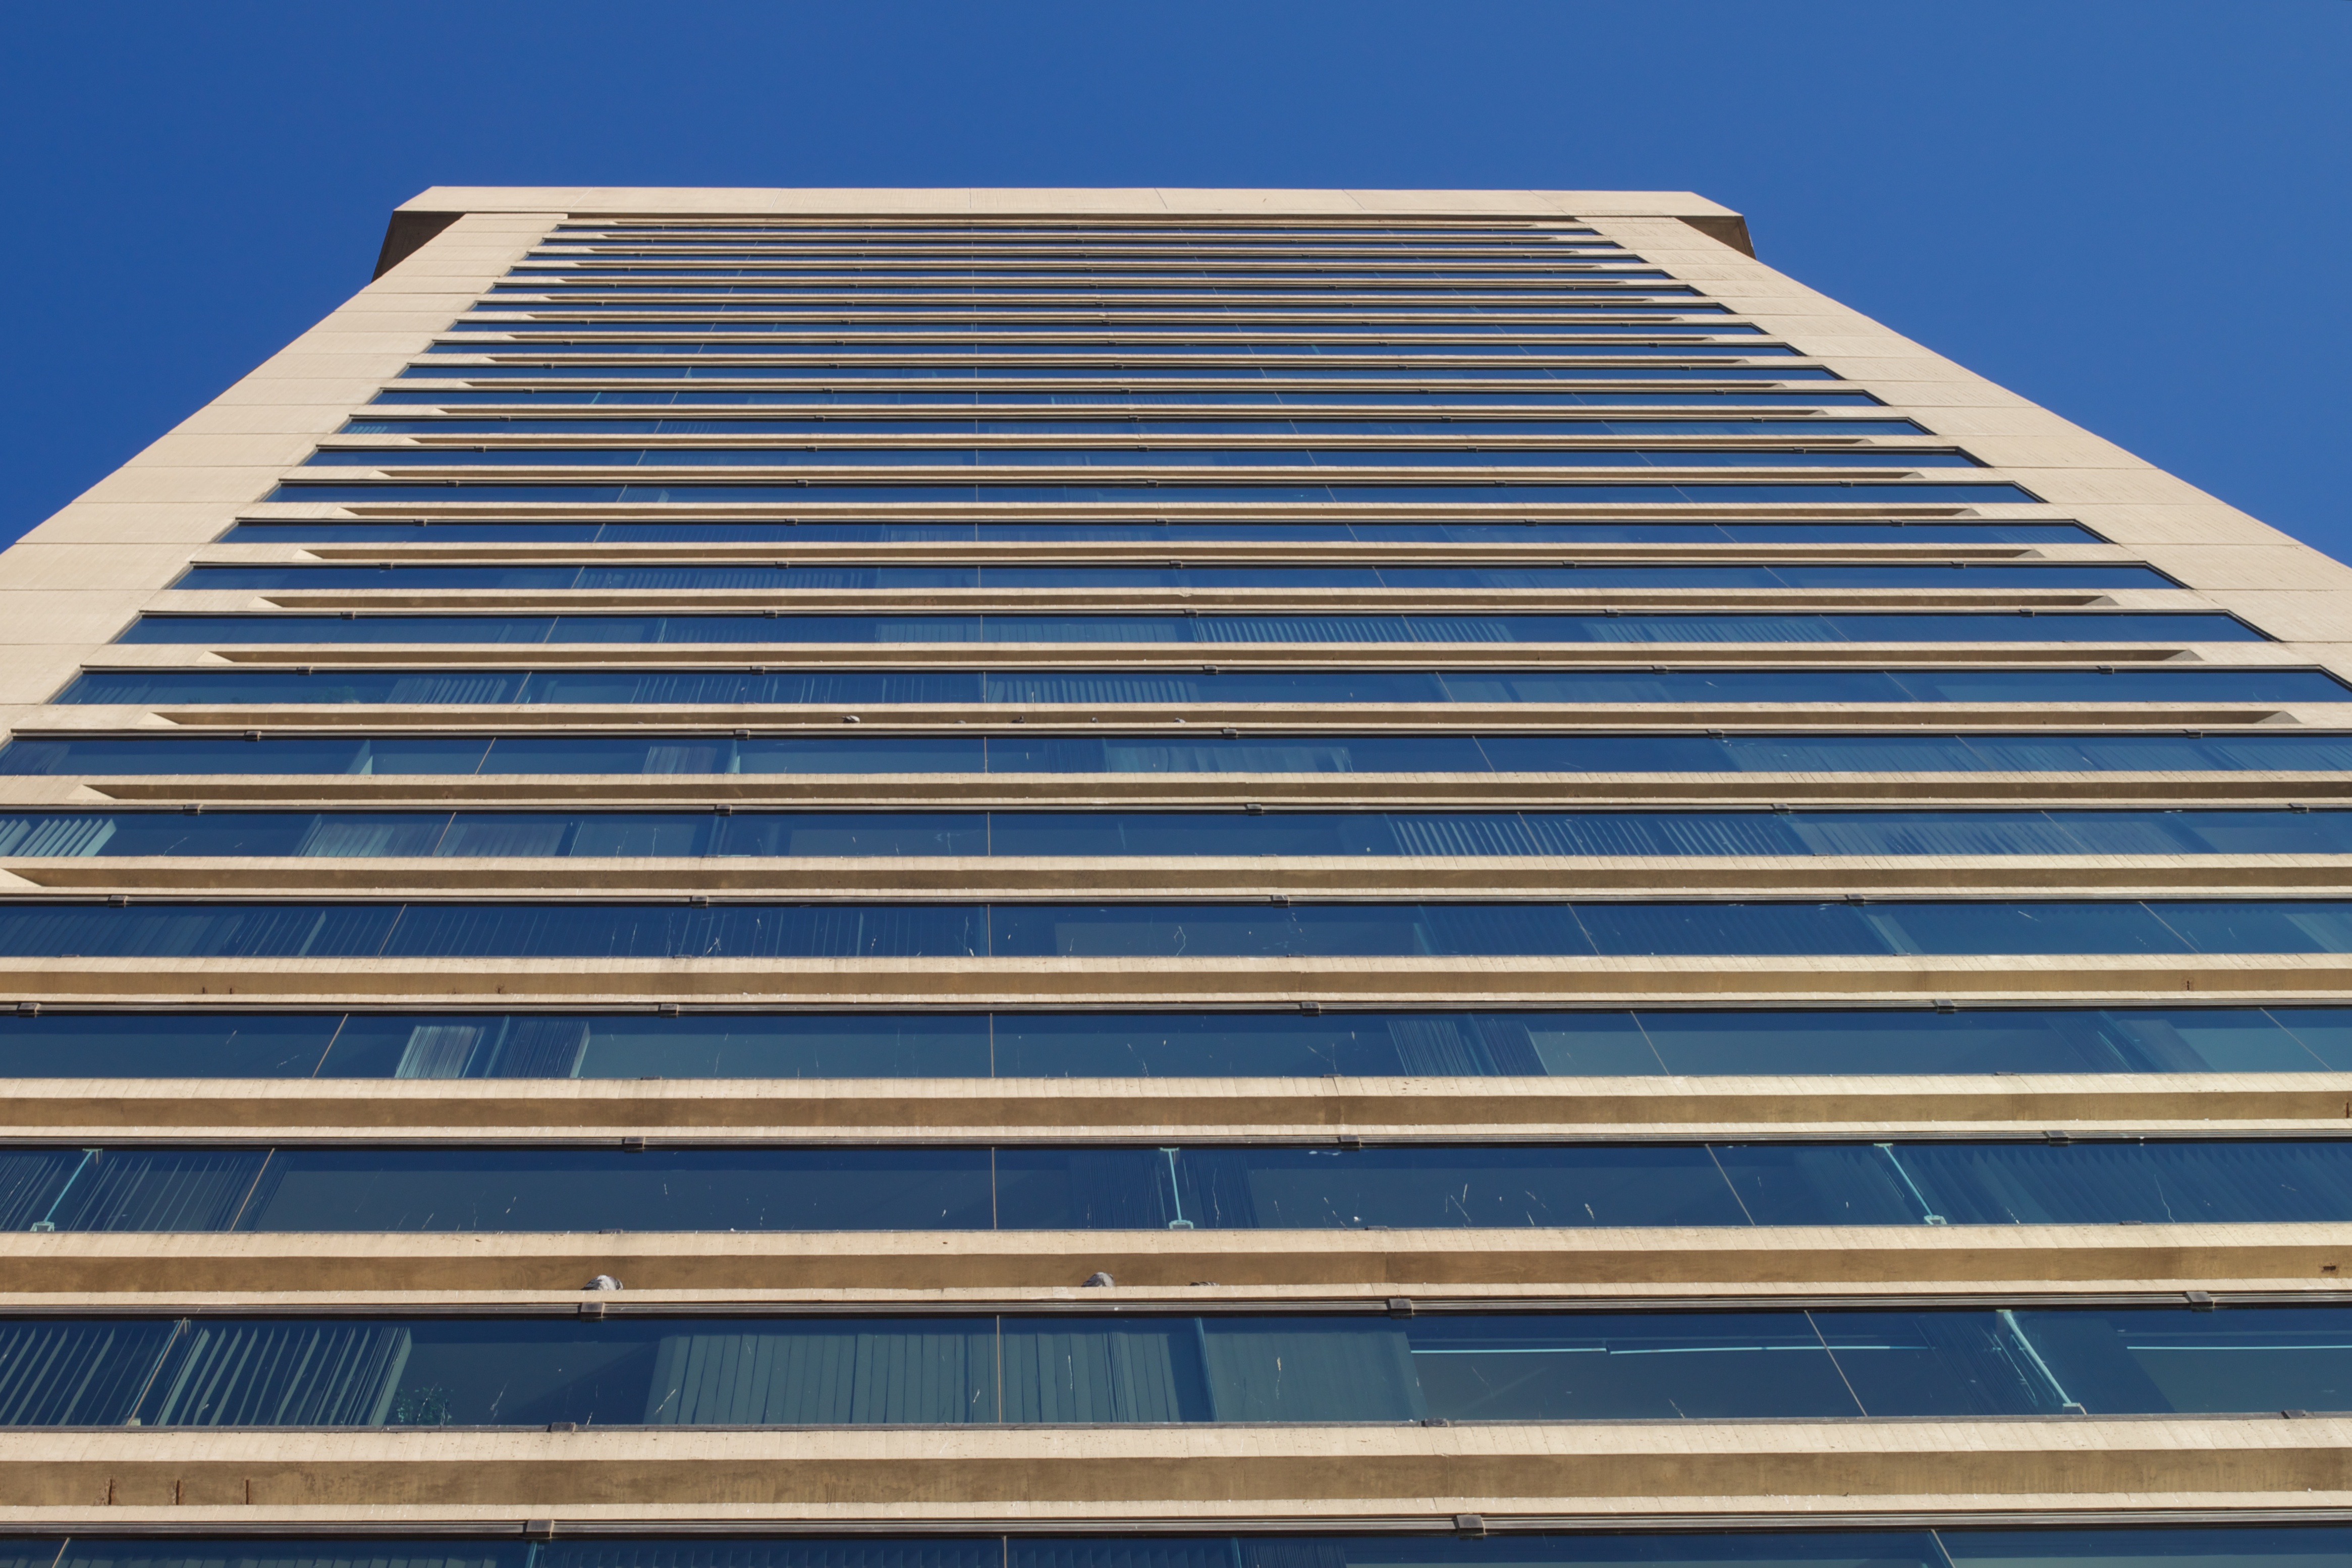
structure, roof, skyscraper, line, facade, stadium, tower block, daylighting